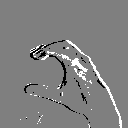
ASL letter: c